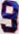
Number: 9